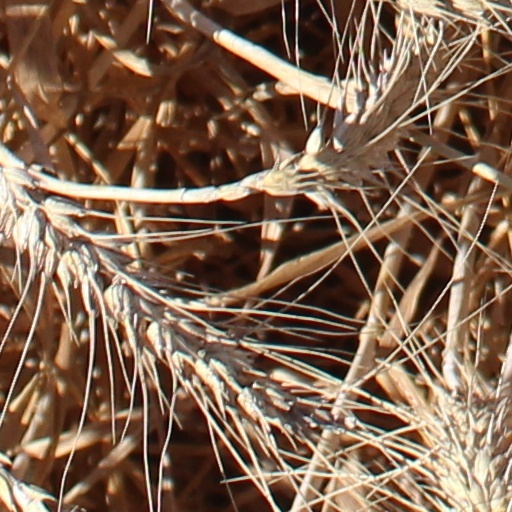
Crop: wheat